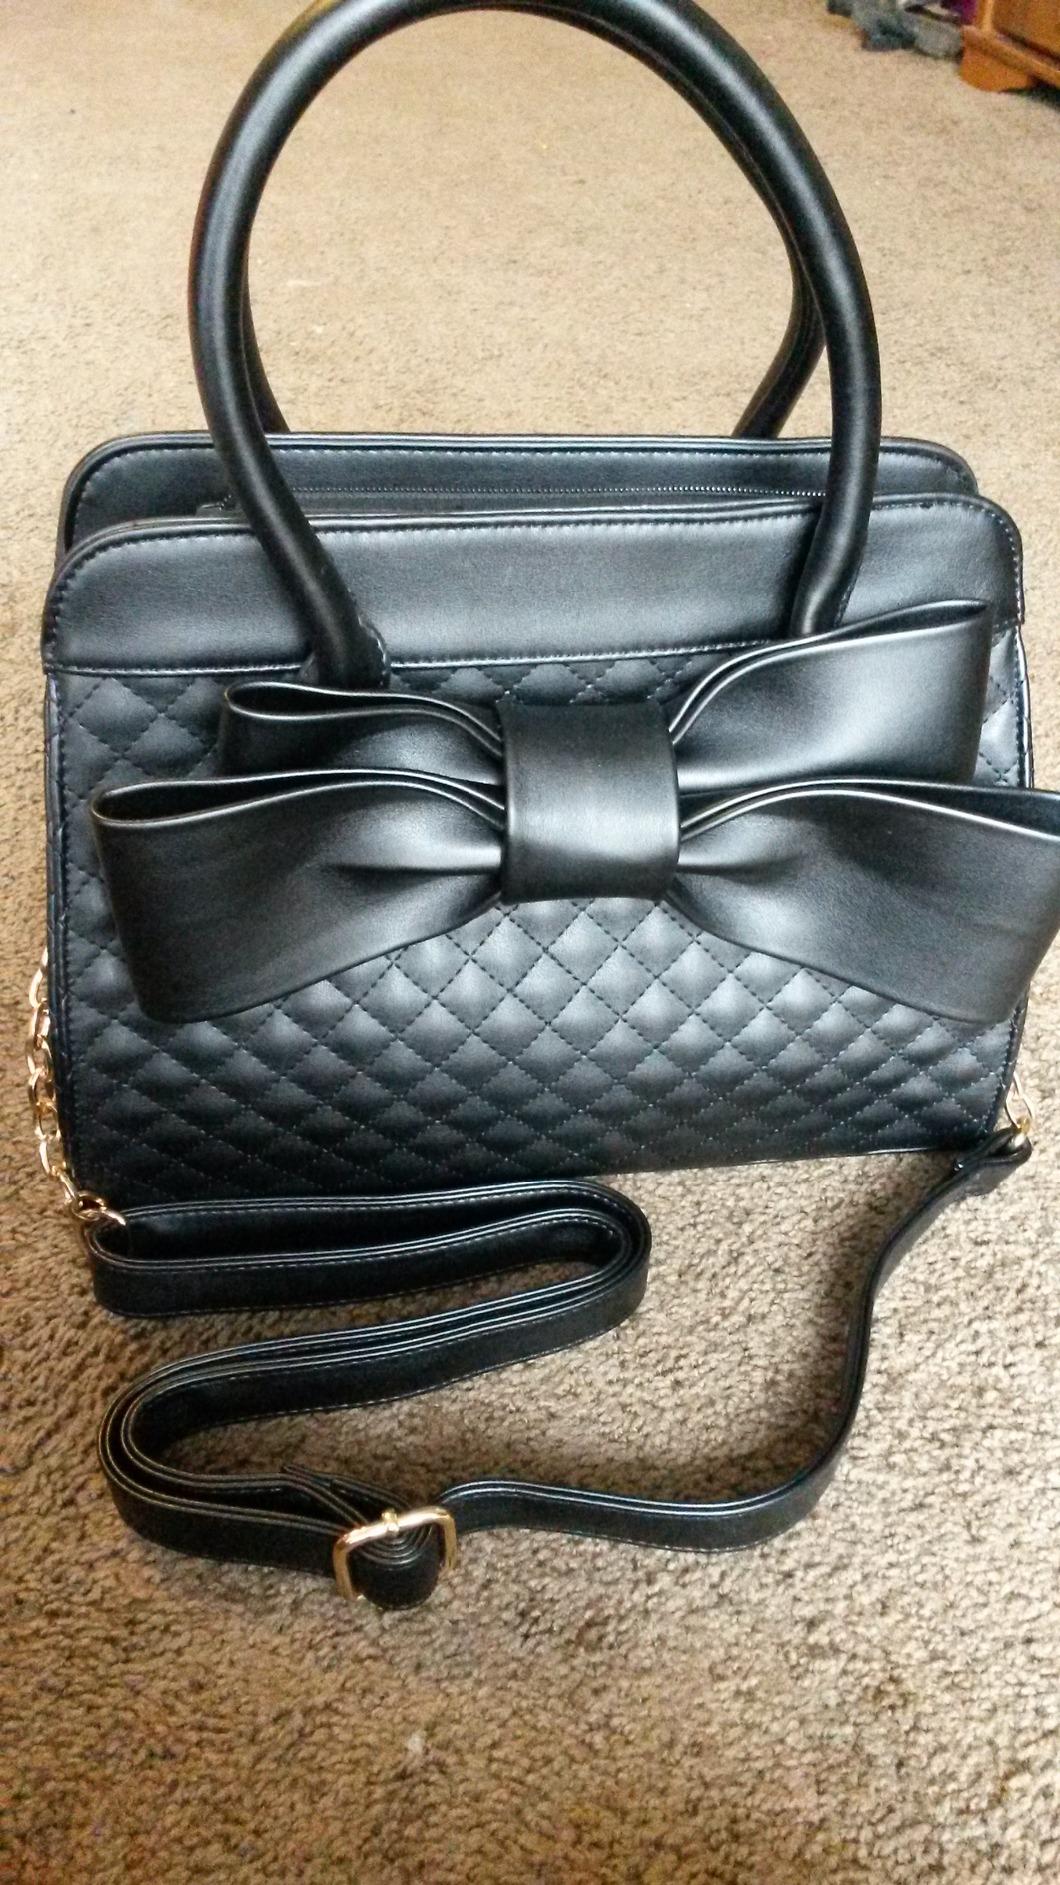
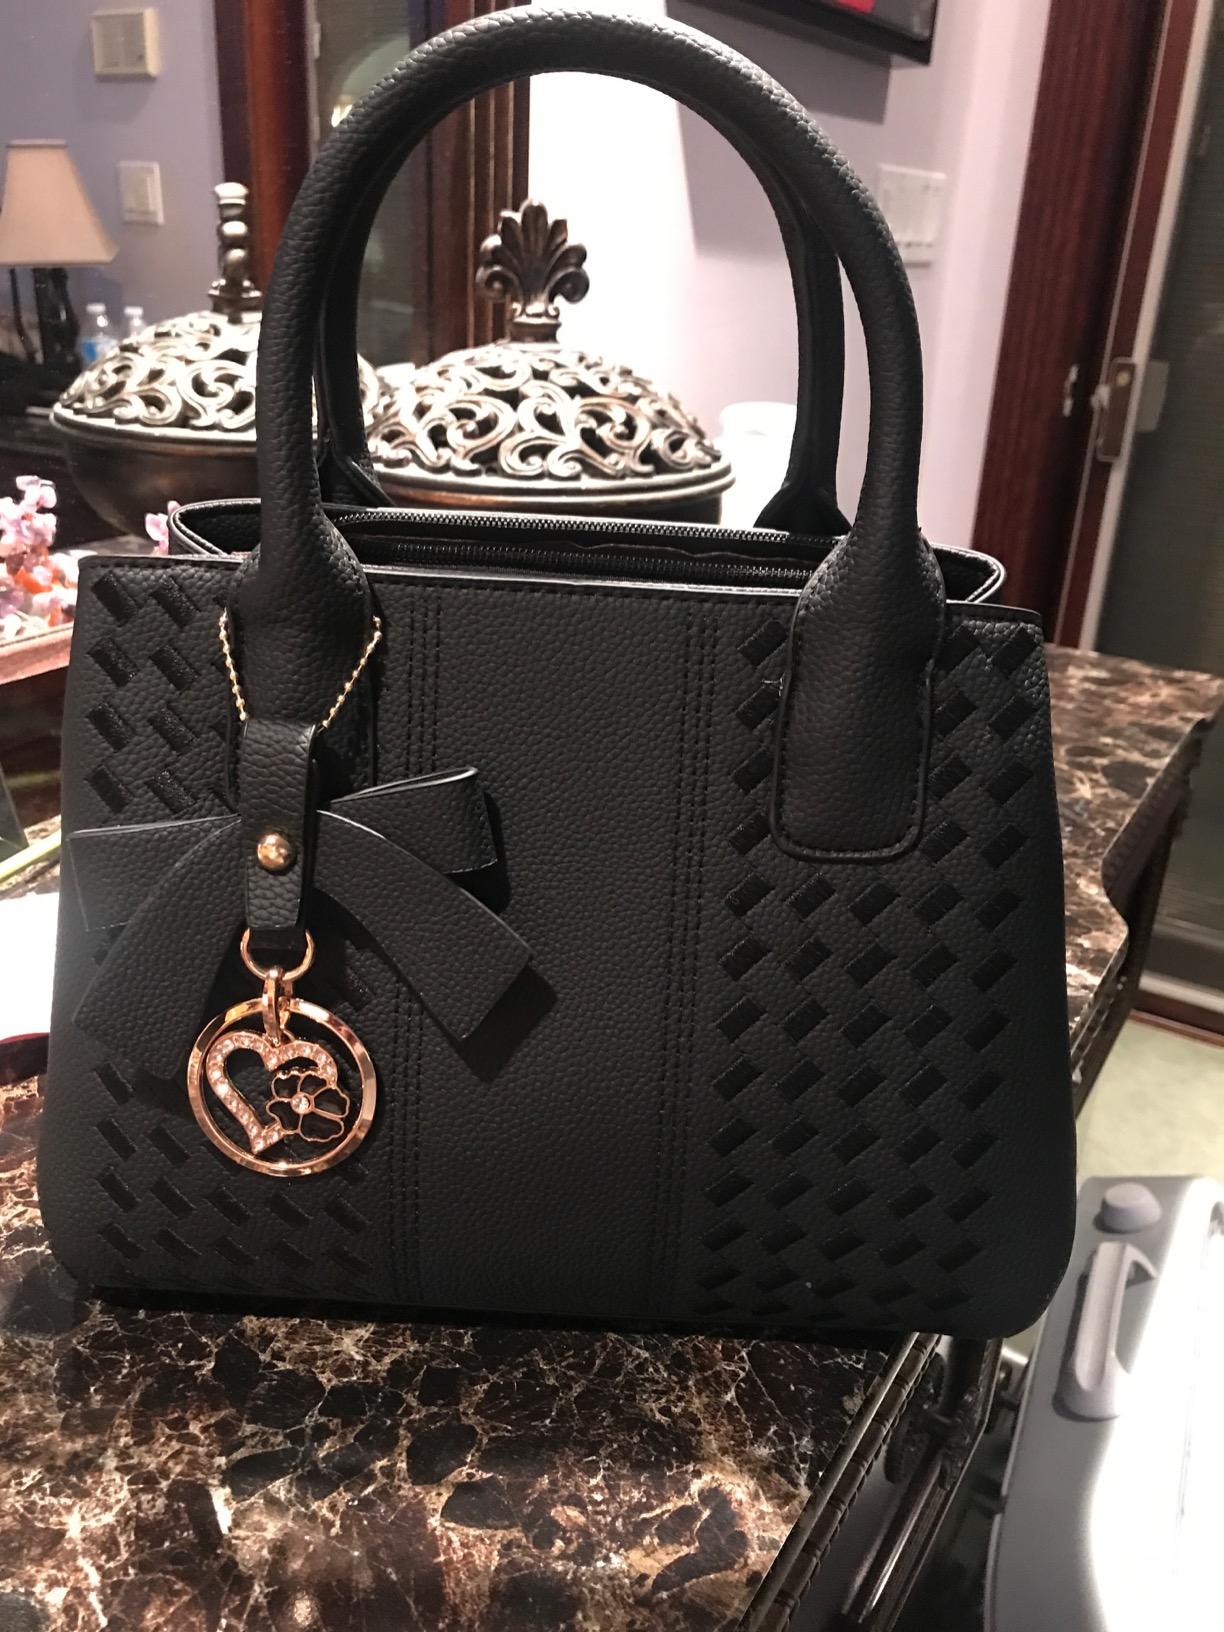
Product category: accessories_handbag
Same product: no